Pennsylvania Department of Environmental Protection

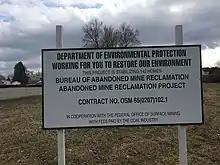
Stabilizing damaged homes in Bradenville PA

The deputy secretary for Waste, Air, Radiation, and Remediation plans, directs and coordinates the department's programs related to air quality, waste management, radiation protection, and environmental cleanup. The bureaus of Waste Management, Radiation Protection, Air Quality, and Environmental Cleanup & Brownfields are housed here.